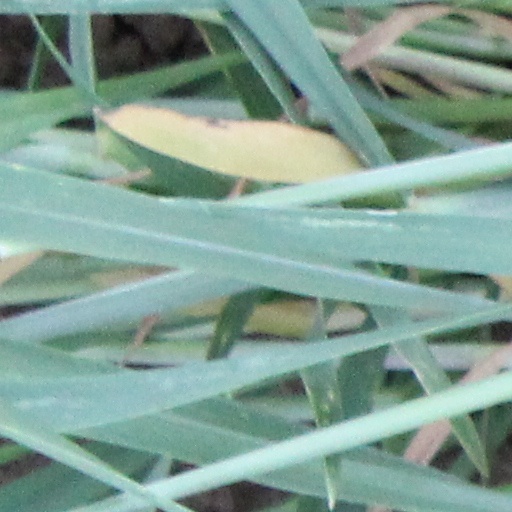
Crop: wheat